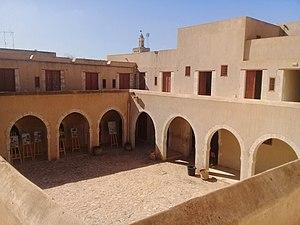
Le fondouk El Haddadine ou fondouk des forgeons, est un ancien fondouk de la médina de Sfax situé près de Bab Jebli. Il en est l'un des monuments les plus importants.